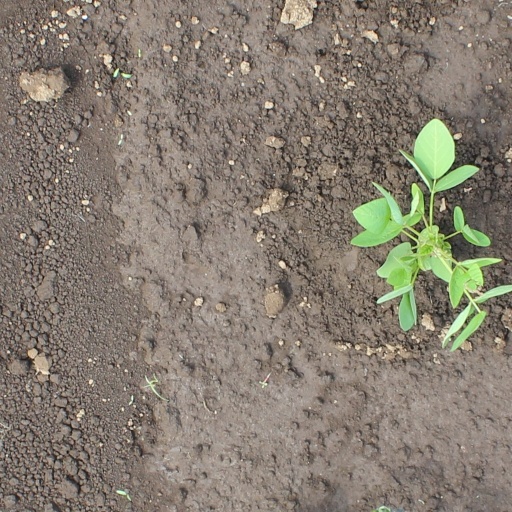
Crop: soybean